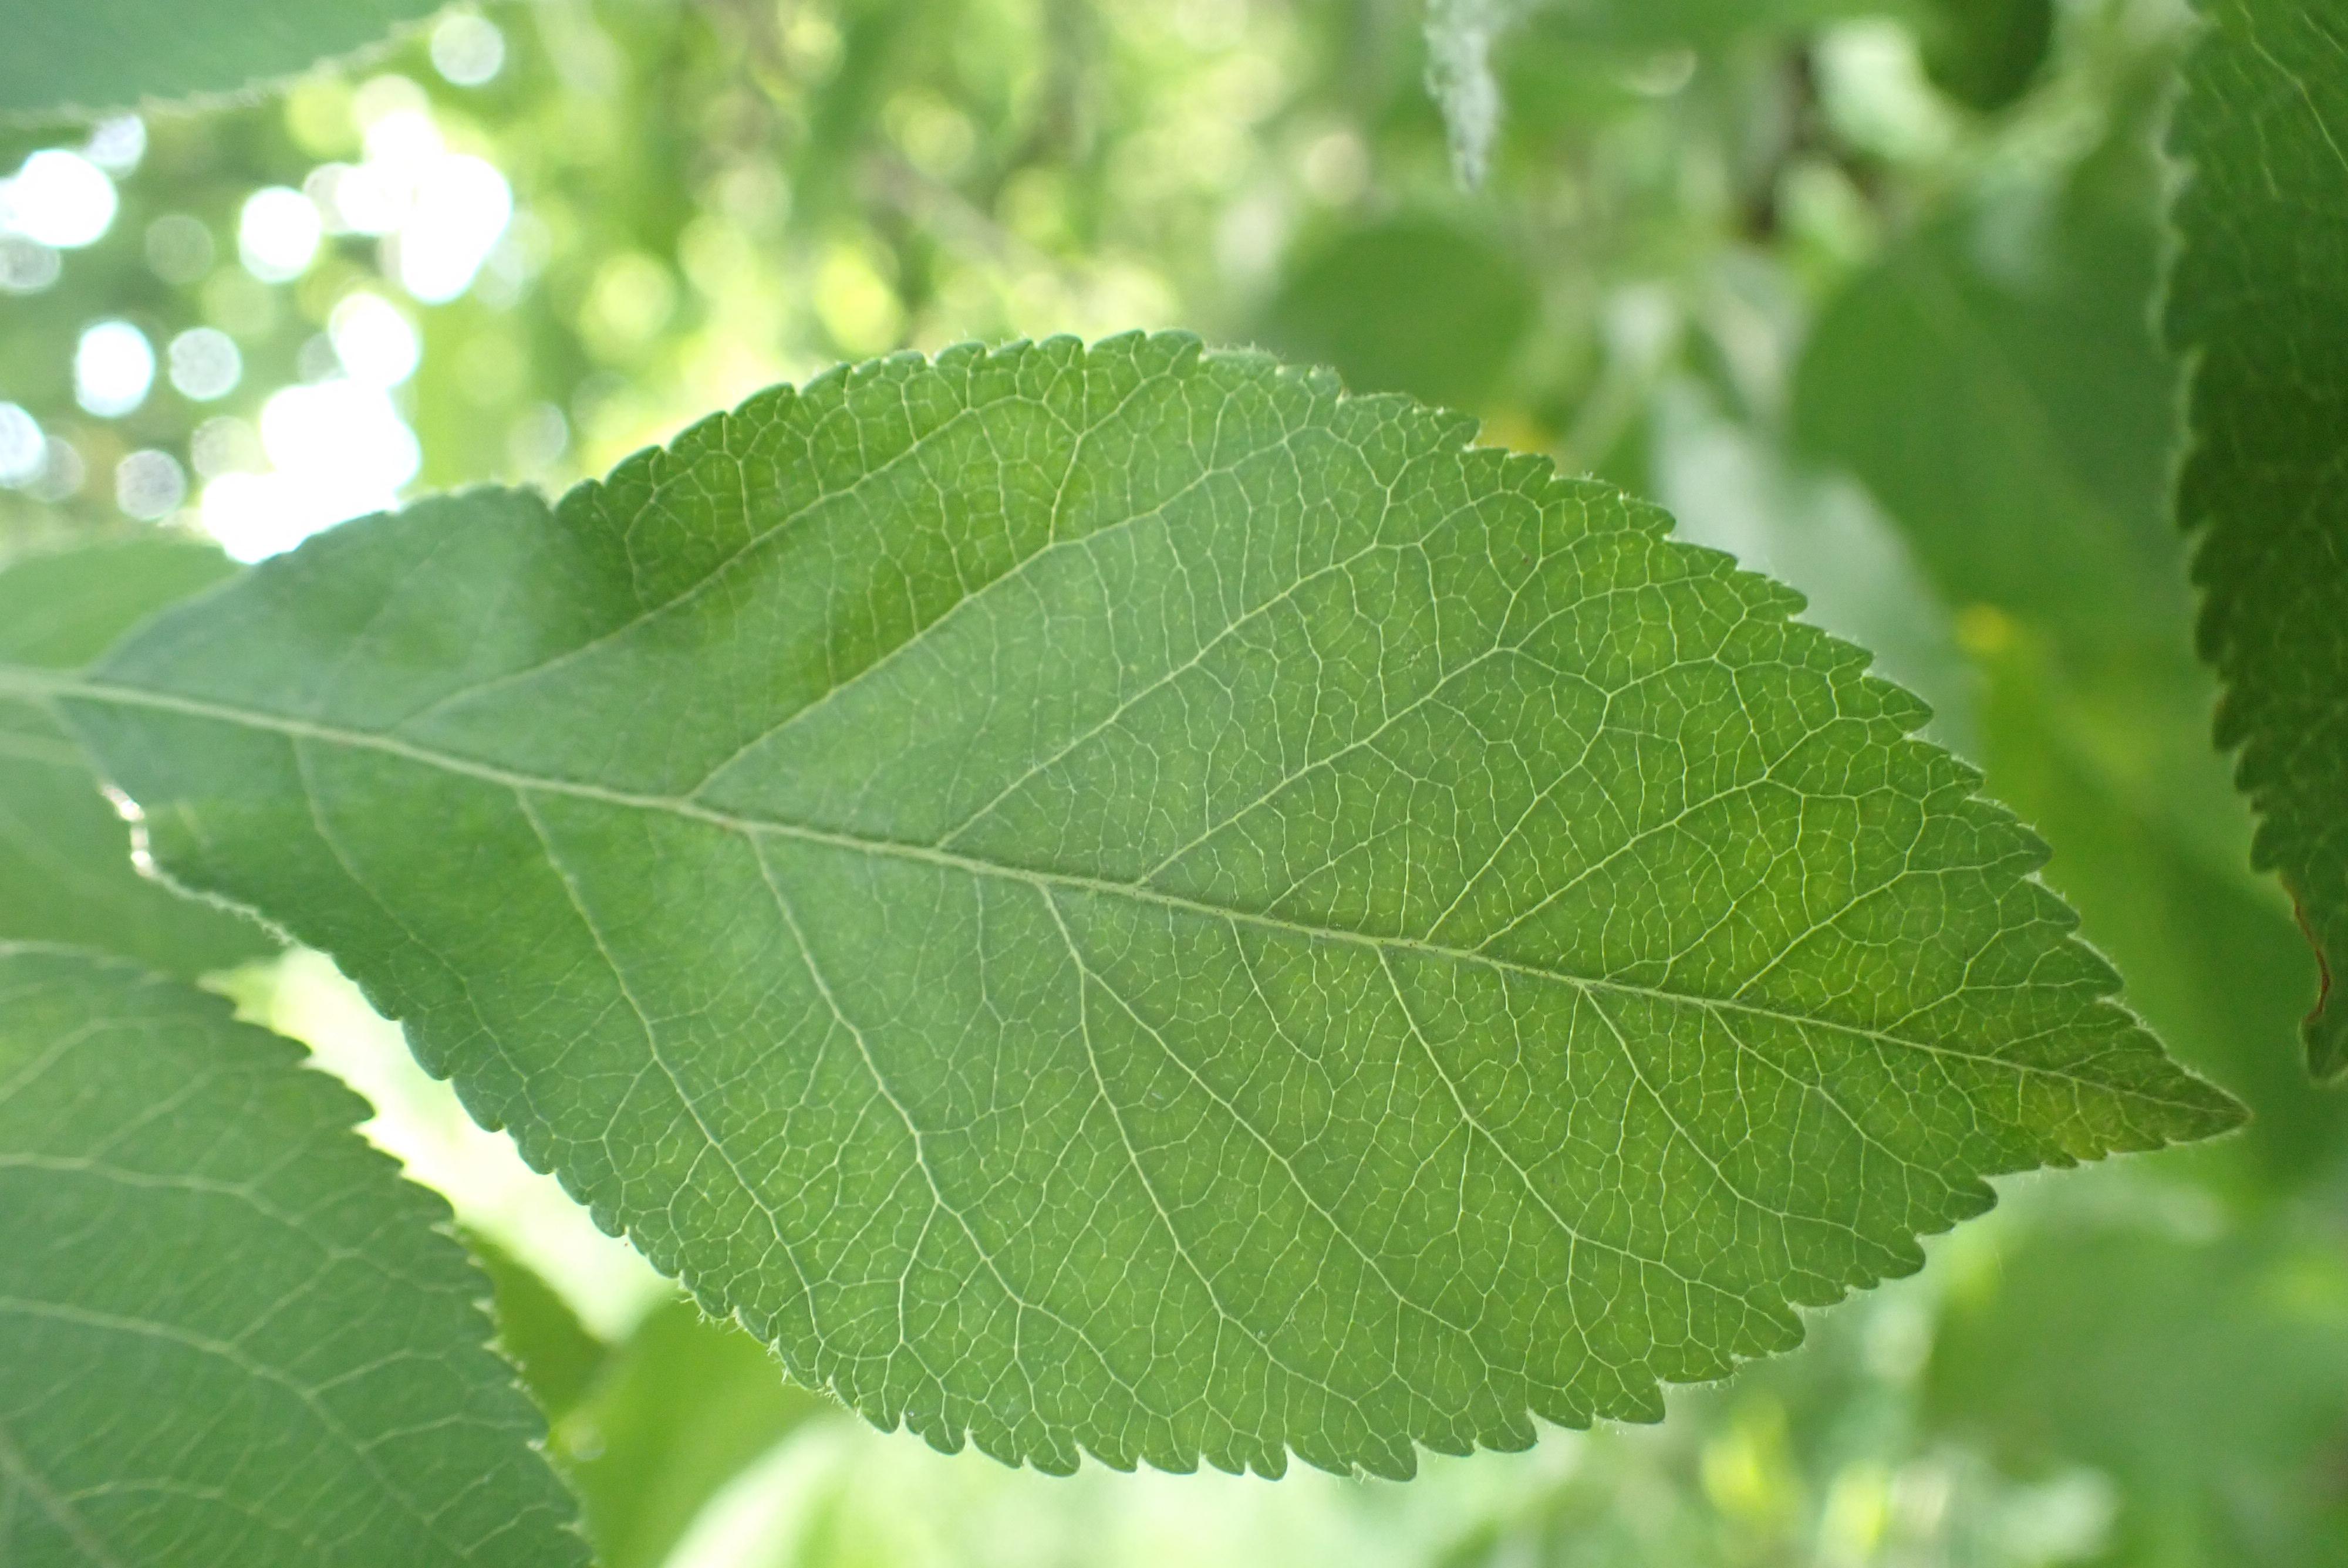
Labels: healthy